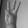
ASL letter: W